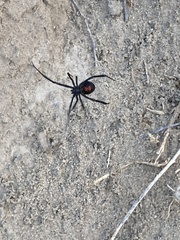
Species: Lactrodectus_hesperus